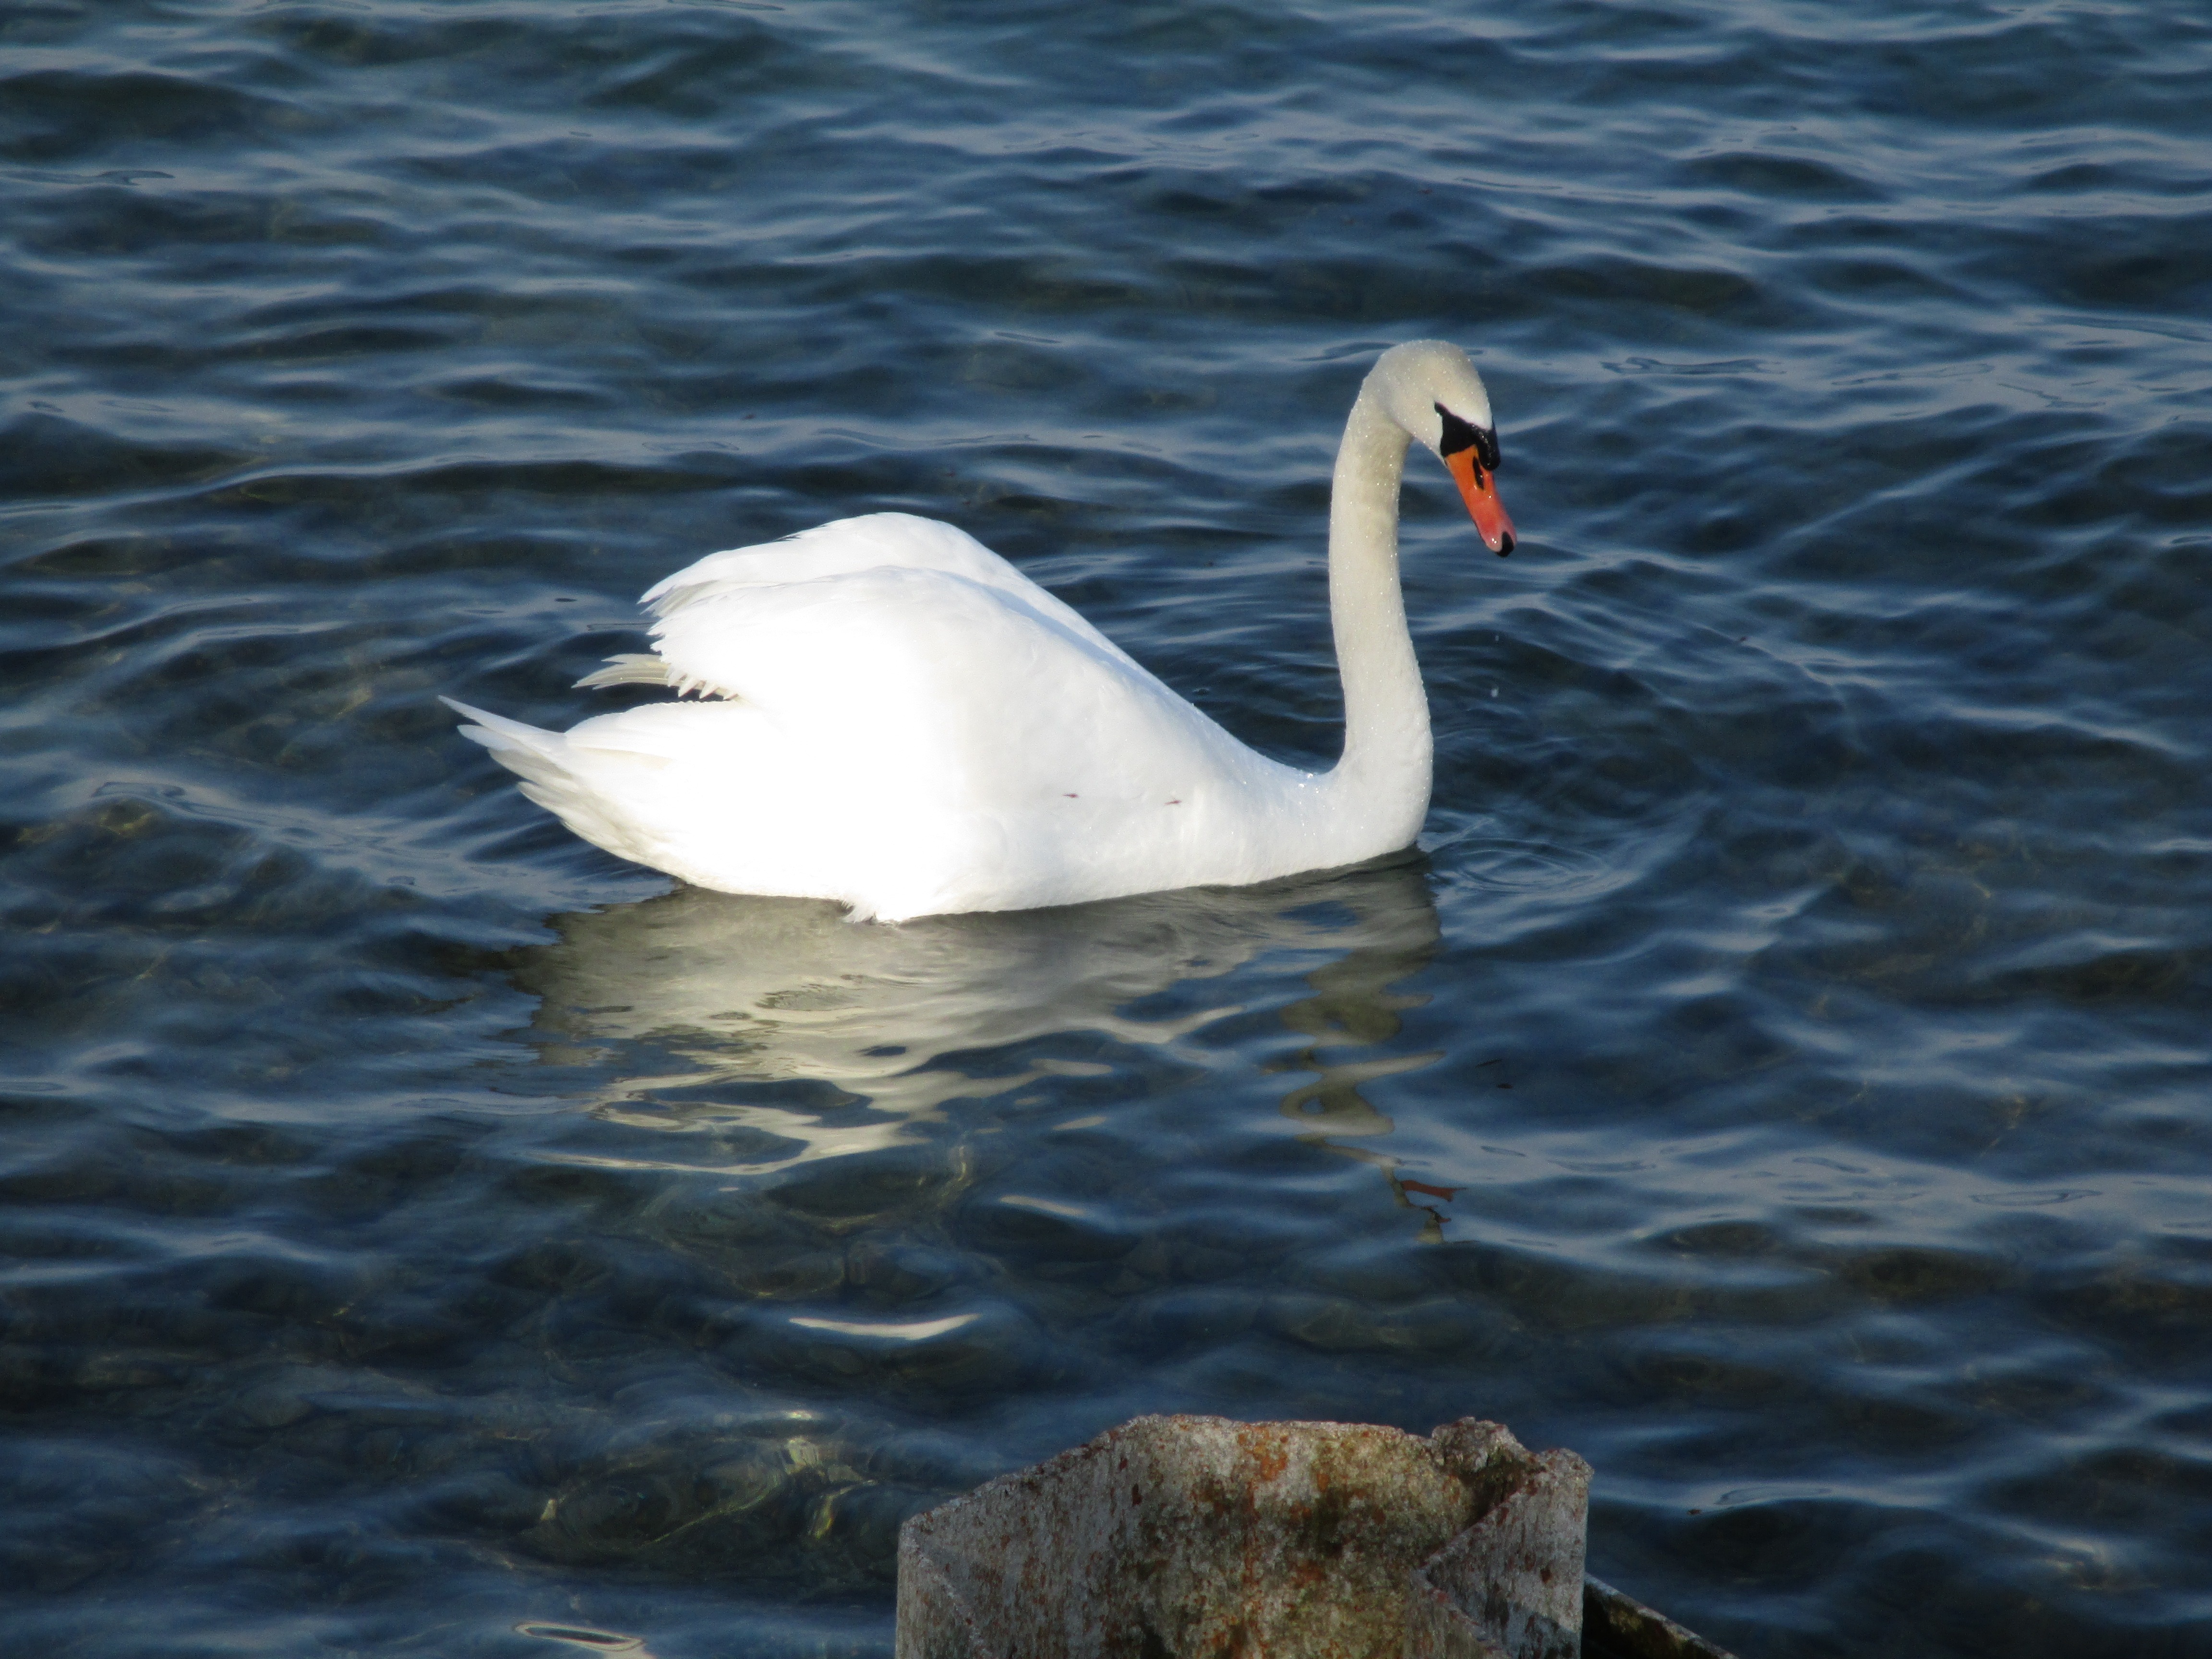
sea, bird, wing, wave, lake, beak, fauna, majestic, birds, swan, vertebrate, beauty, switzerland, bill, waterfowl, water bird, drop of water, lake constance, mute swan, romanshorn, ducks geese and swans